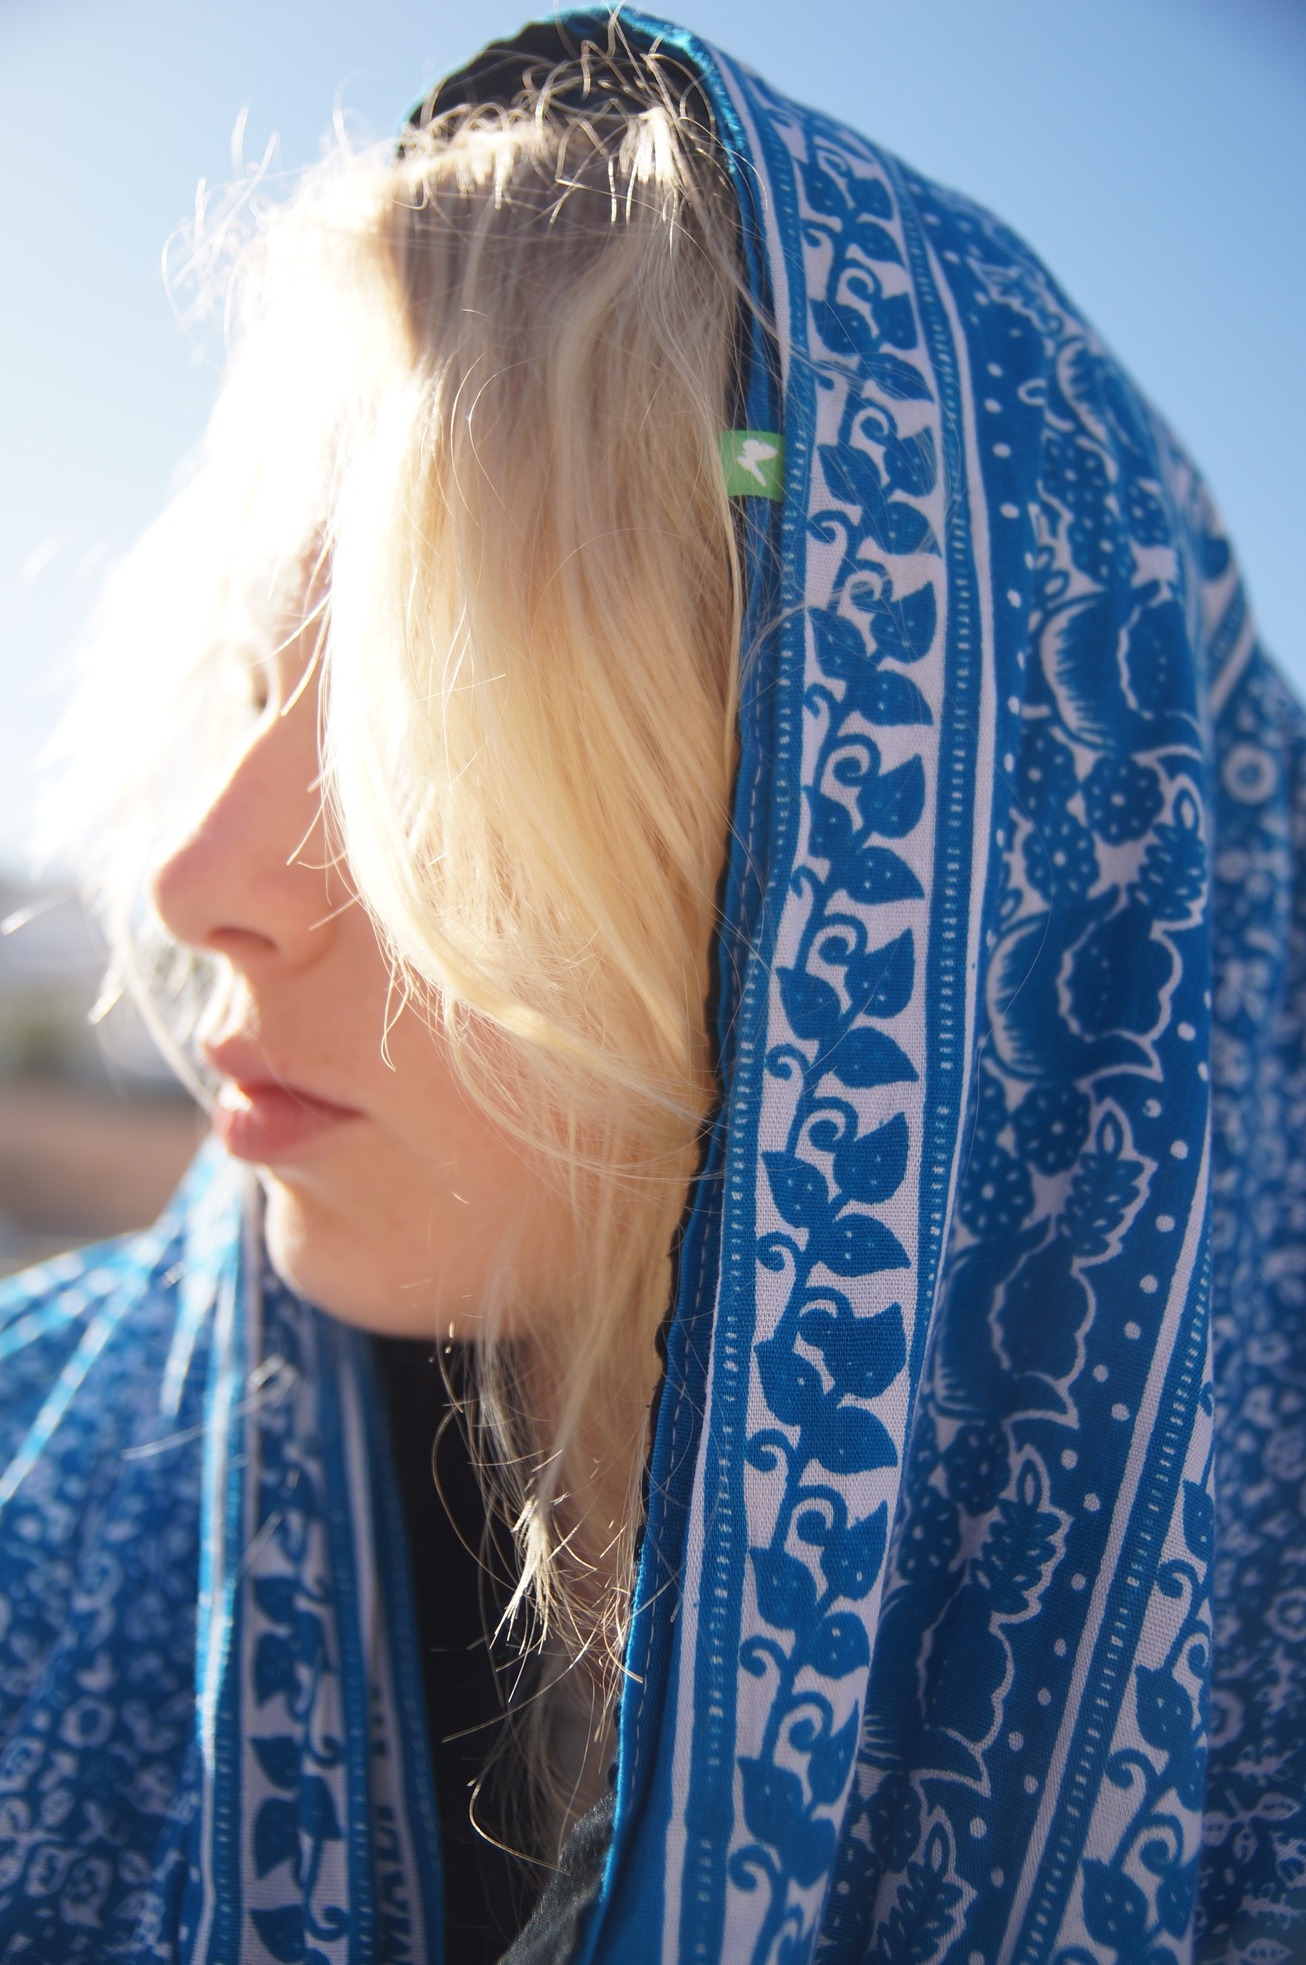
sun, woman, hair, travel, holiday, blue, clothing, bride, scarf, hairstyle, long hair, dress, morocco, blond, gown, veil, bridal veil, fashion accessory, bridal accessory